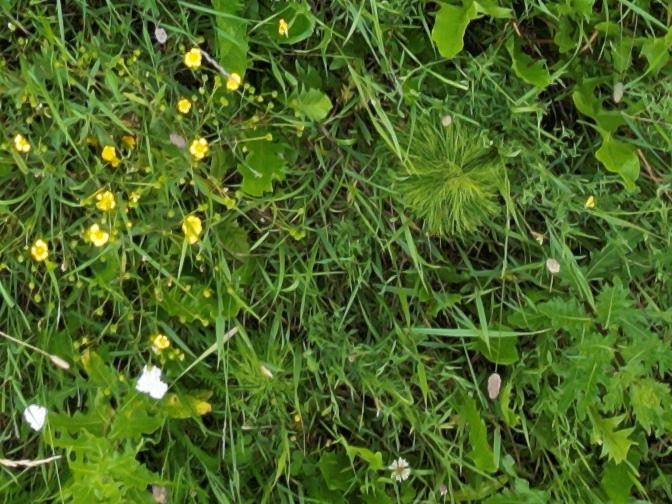
Flowers visible:  daisy flowers,  daisy flowers,  daisy flowers,  daisy flowers